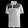
Label: T - shirt / top